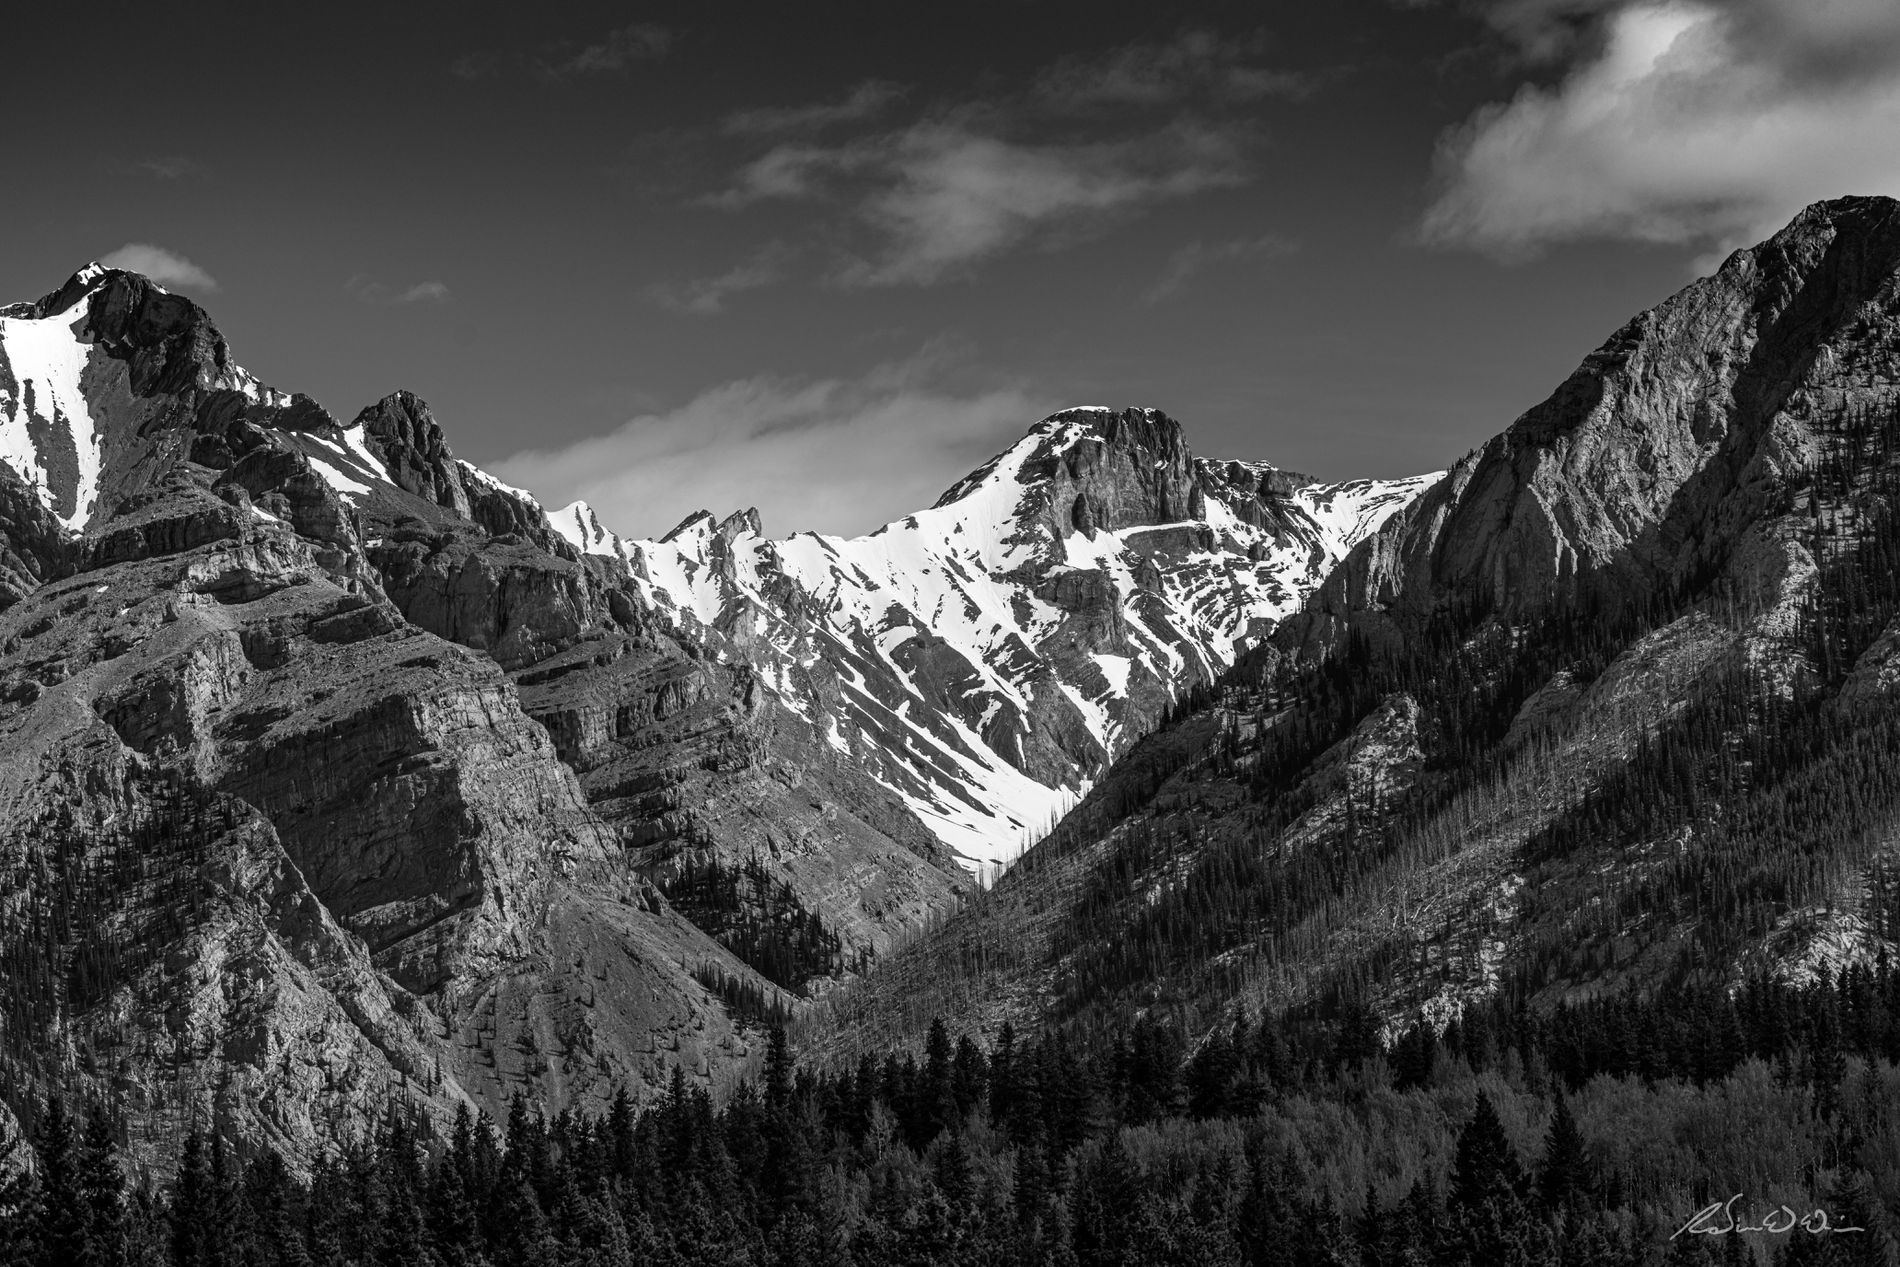
Black and White Mountain
A black and white photo shows a mountain. There is a sky and a forest. A watermark is visible in the bottom right.
This is a wide shot, showing the mountain. The setting is outdoors. The atmosphere feels inspiring. The colors are black and white. The lightening is natural.
Labels: Plant, Tree, Mountain, Mountain Range, Nature, Outdoors, Fir, Peak, Valley, Ice, Scenery, Wilderness, Landscape, Conifer, Watermark, Trees, Sky, Forest
Camera: NIKON CORPORATION NIKON D850
Lens: 200.0-500.0 mm f/5.6
Aperture: F5.6
Exposure: 1/1000 sec
ISO: 64
Focal length: 200